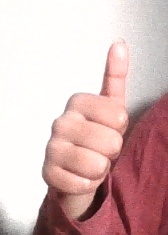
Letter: aleff